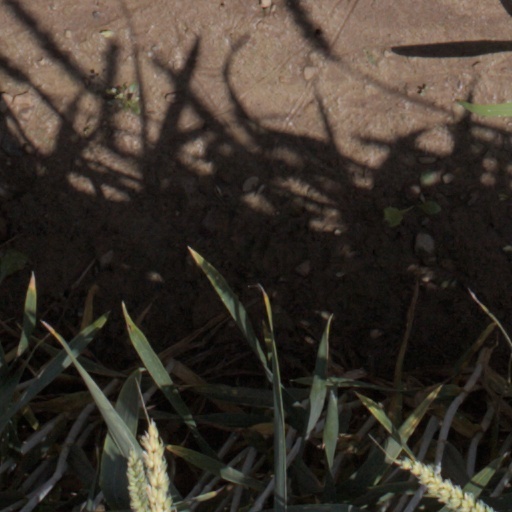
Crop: wheat